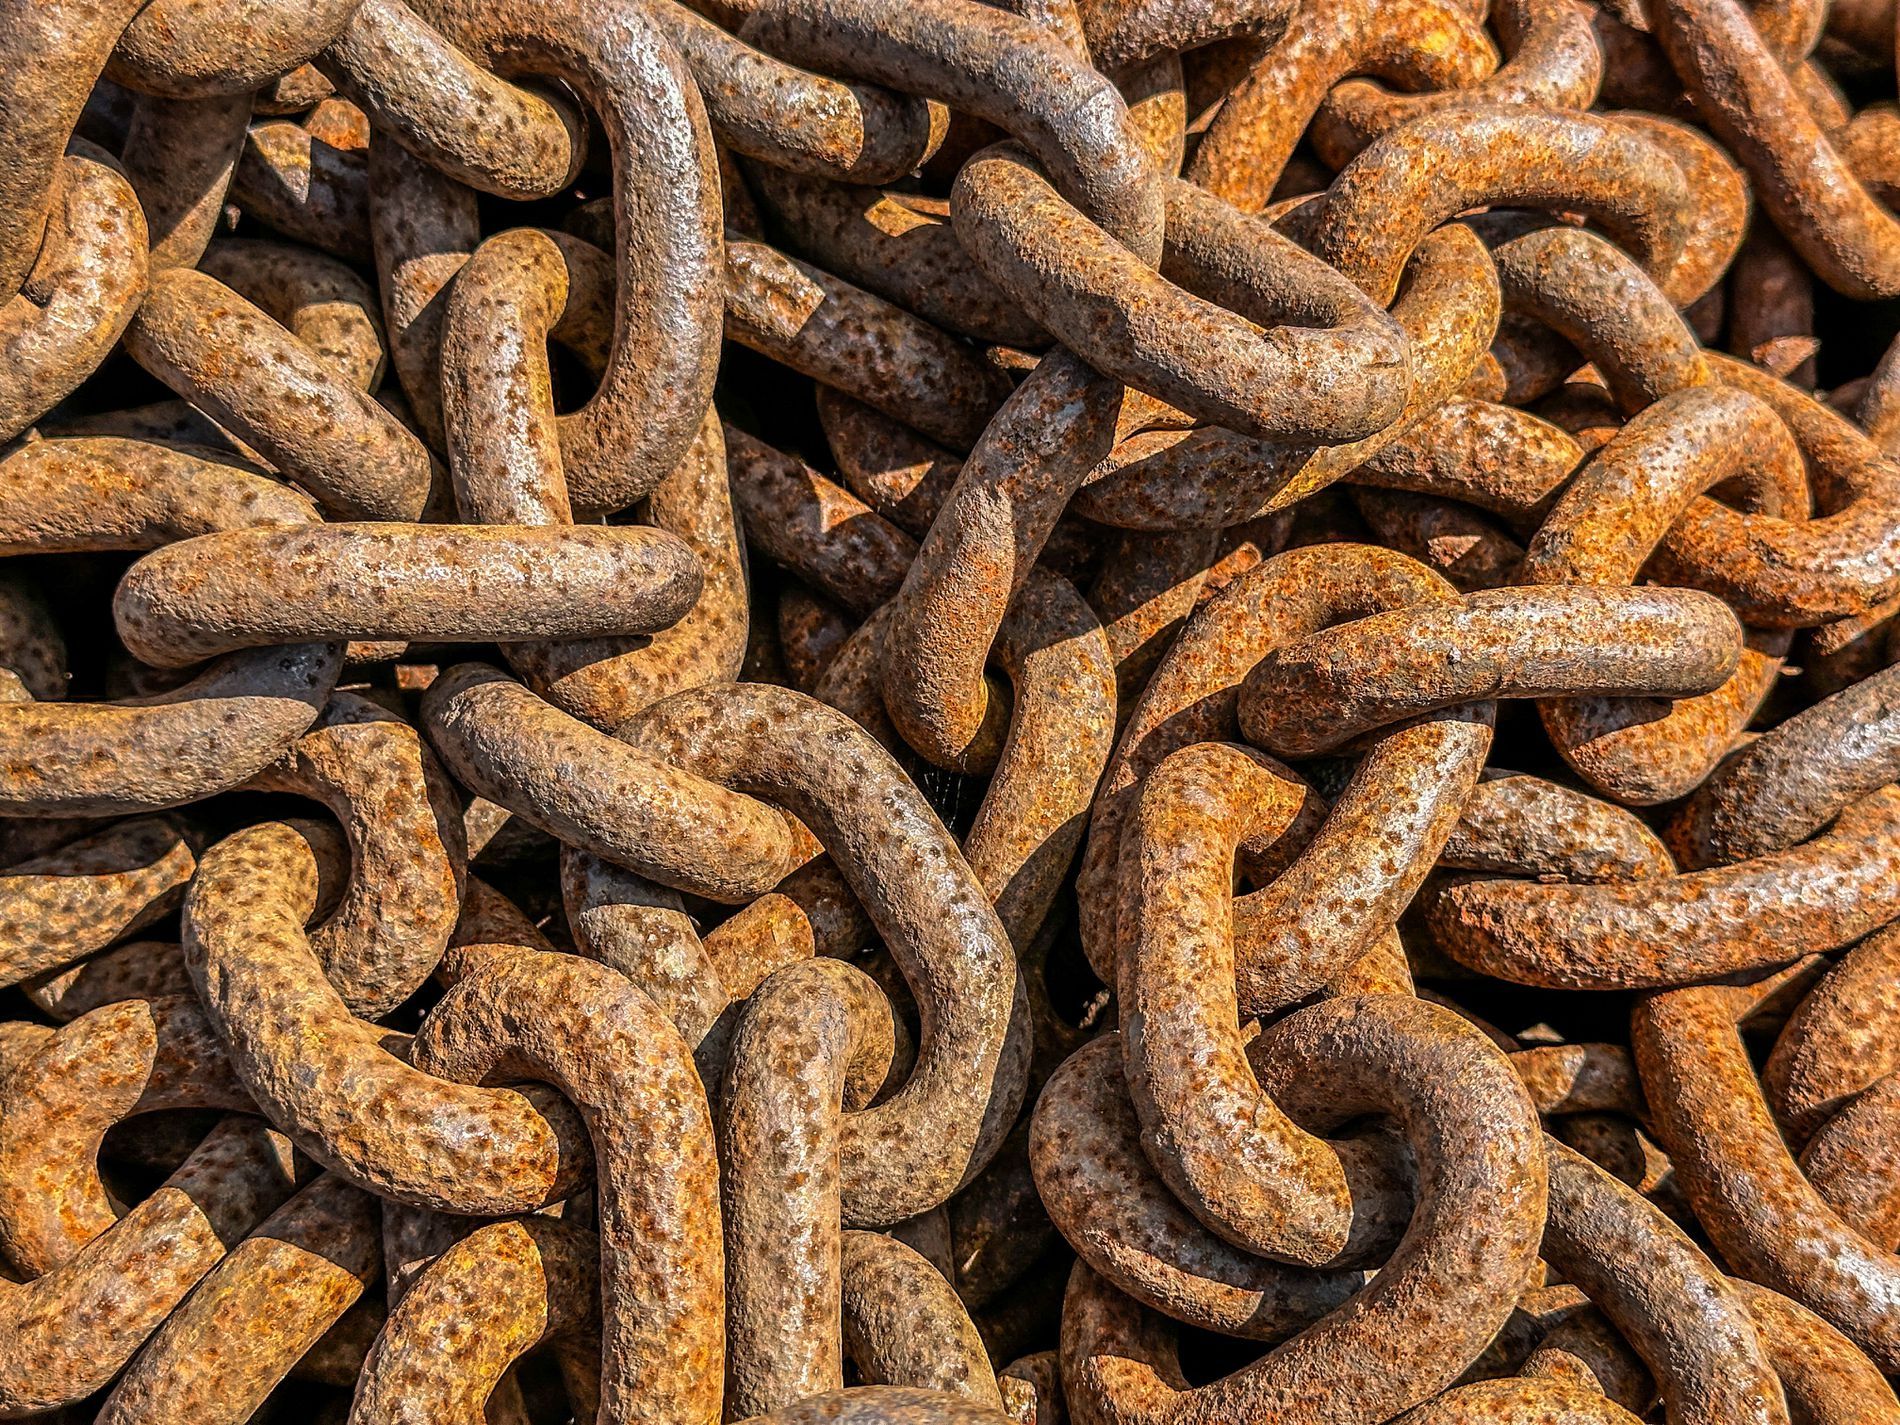
Rusted Chains.
A picture showcases rusted chains piled together under natural, sunny daylight in a chaotic and timeworn moment.
A landscape photo captured by a close-up zoom-in view focused on rusted chains in natural daylight with a red and brown color palette. It inspires sad feelings. The overall mood is aged and timeworn.
Labels: Corrosion, Rust, Mortar Shell, Weapon, Chains
Camera: Apple iPhone 14 Pro Max
Lens: iPhone 14 Pro Max back triple camera 6.86mm f/1.78
Aperture: F1.8
Exposure: 1/1000 sec
ISO: 64
Focal length: 6.86